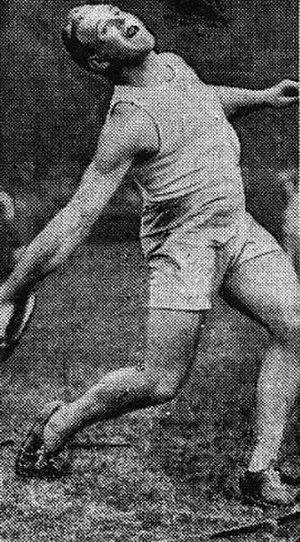
Paul Winter, vice-champion du lancer du disque en 1934 à Turin.
Paul Winter est un athlète français, discobole, né le 6 février 1906 à Ribeauvillé, mort le 23 février 1992 à Poitiers, de 1,75 m pour 89 kg.